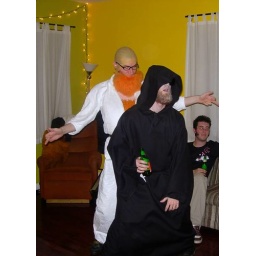
i feel bad for all the other straight girls in philly, because all the hot boys were at THIS party!